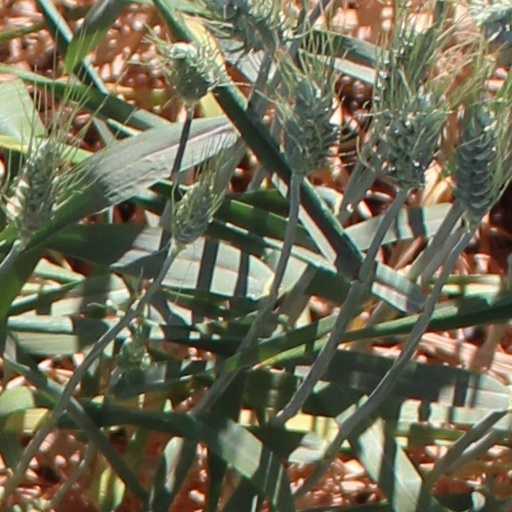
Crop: wheat